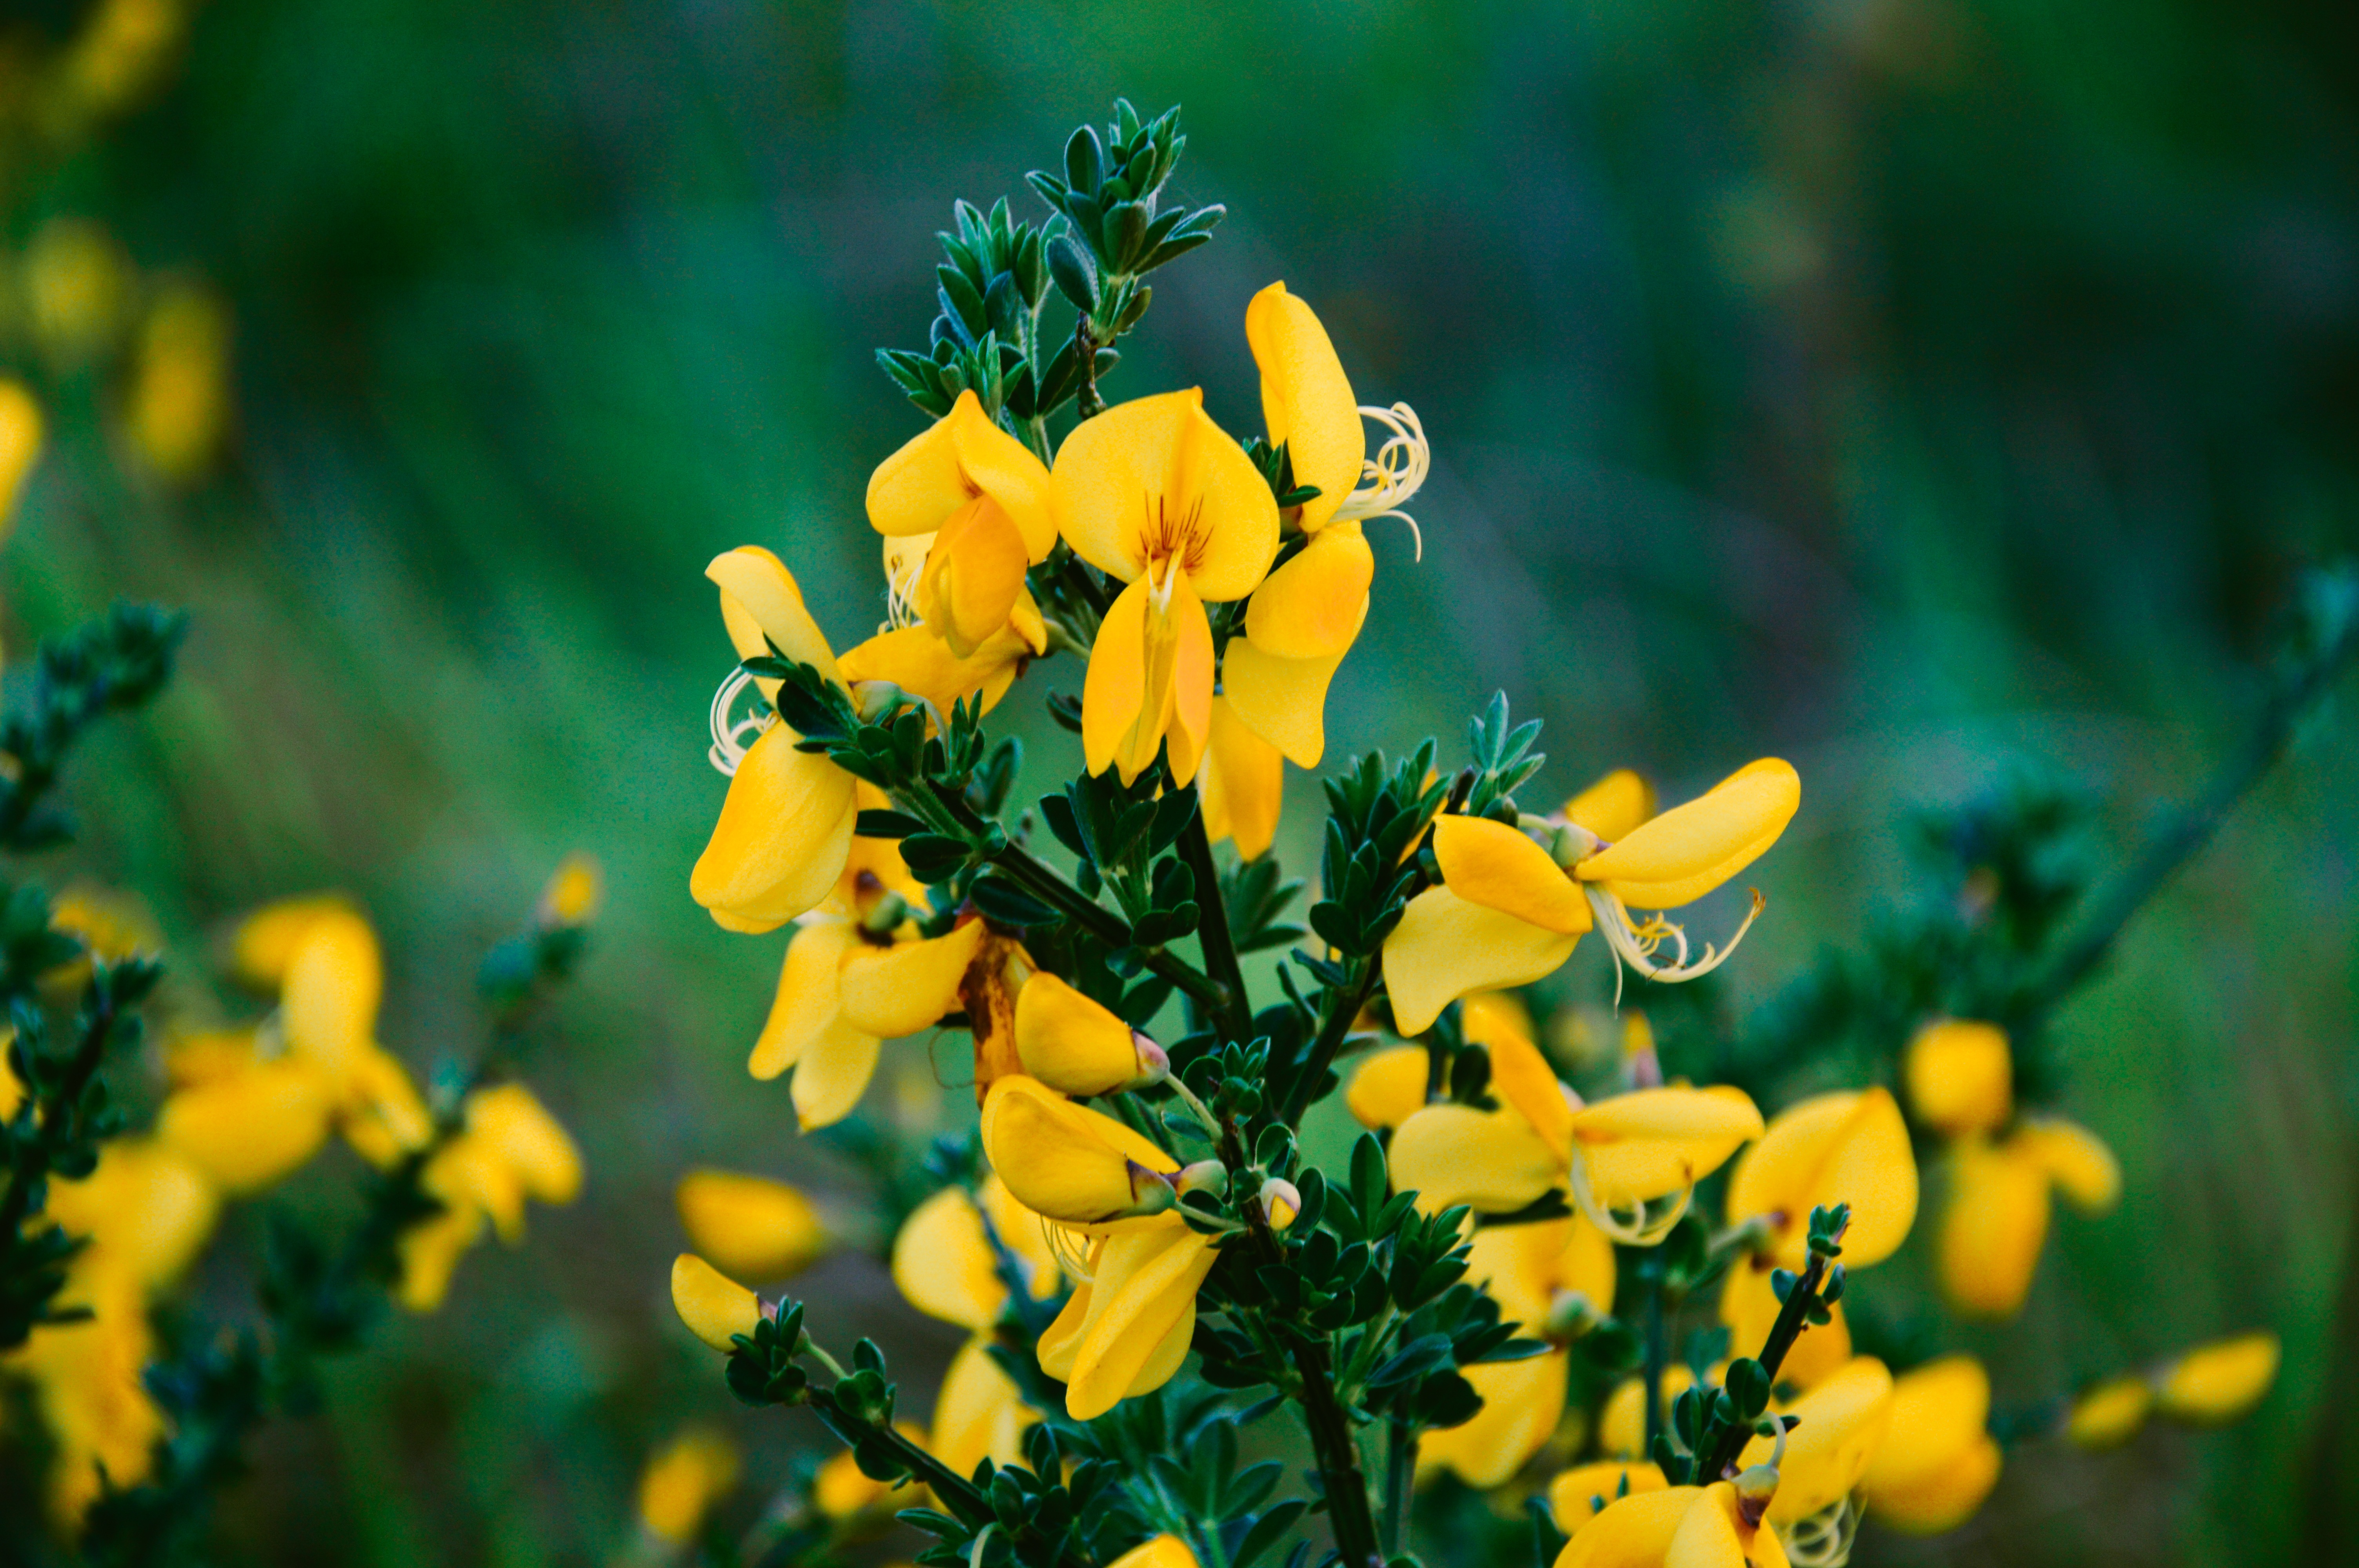
nature, grass, blossom, light, plant, white, field, meadow, countryside, sunlight, flower, summer, floral, environment, rural, food, spring, green, produce, natural, fresh, botany, yellow, garden, flora, rapeseed, wildflower, shrub, yellow flowers, macro photography, flowering plant, land plant